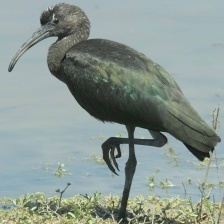
Species: GLOSSY IBIS
Scientific name: PLEGADIS FALCINELLUS